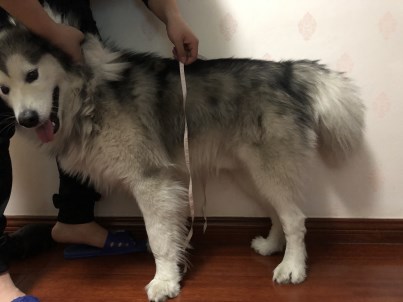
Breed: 1324-n000004-malamute